Israeli couscous

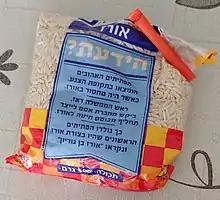
Original rice-shaped "Ben-Gurion rice". The front label introduces the history of the product (see above).

Ptitim was created in 1953, during the austerity period in Israel.